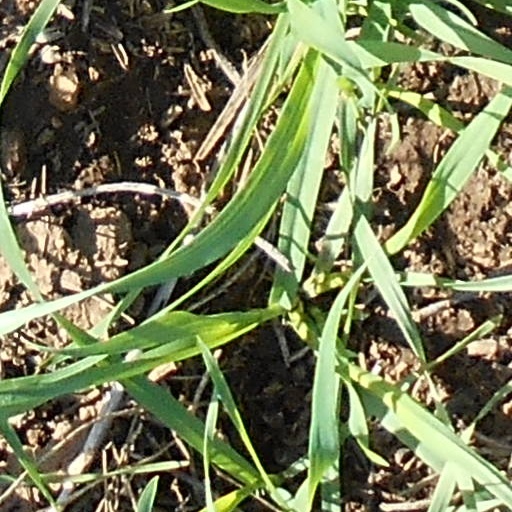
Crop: wheat